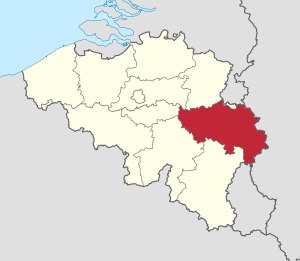
Liège (provins)
Lièges beliggenhed i Belgien
Liège er den østligste provins i Vallonien og Belgien.